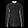
Label: Shirt